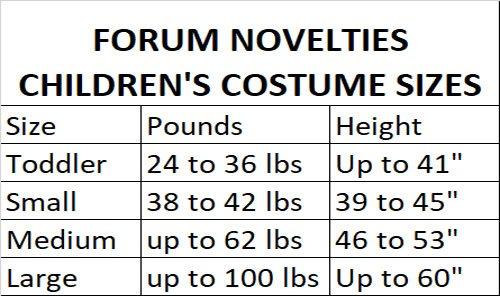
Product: Forum Novelties Kids Astronaut Costume, Multicolor, Small
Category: Clothing, Shoes & Jewelry | Costumes & Accessories | Kids & Baby | Boys | Costumes
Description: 3D Printed Astronaut costume shirt.
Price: $6.72
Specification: ProductDimensions:12x4x17inches|ItemWeight:6.4ounces|ShippingWeight:6.4ounces(Viewshippingratesandpolicies)|DomesticShipping:ItemcanbeshippedwithinU.S.|InternationalShipping:ThisitemcanbeshippedtoselectcountriesoutsideoftheU.S.LearnMore|ASIN:B01GUF806Y|Itemmodelnumber:77178|Manufacturerrecommendedage:36months-4years